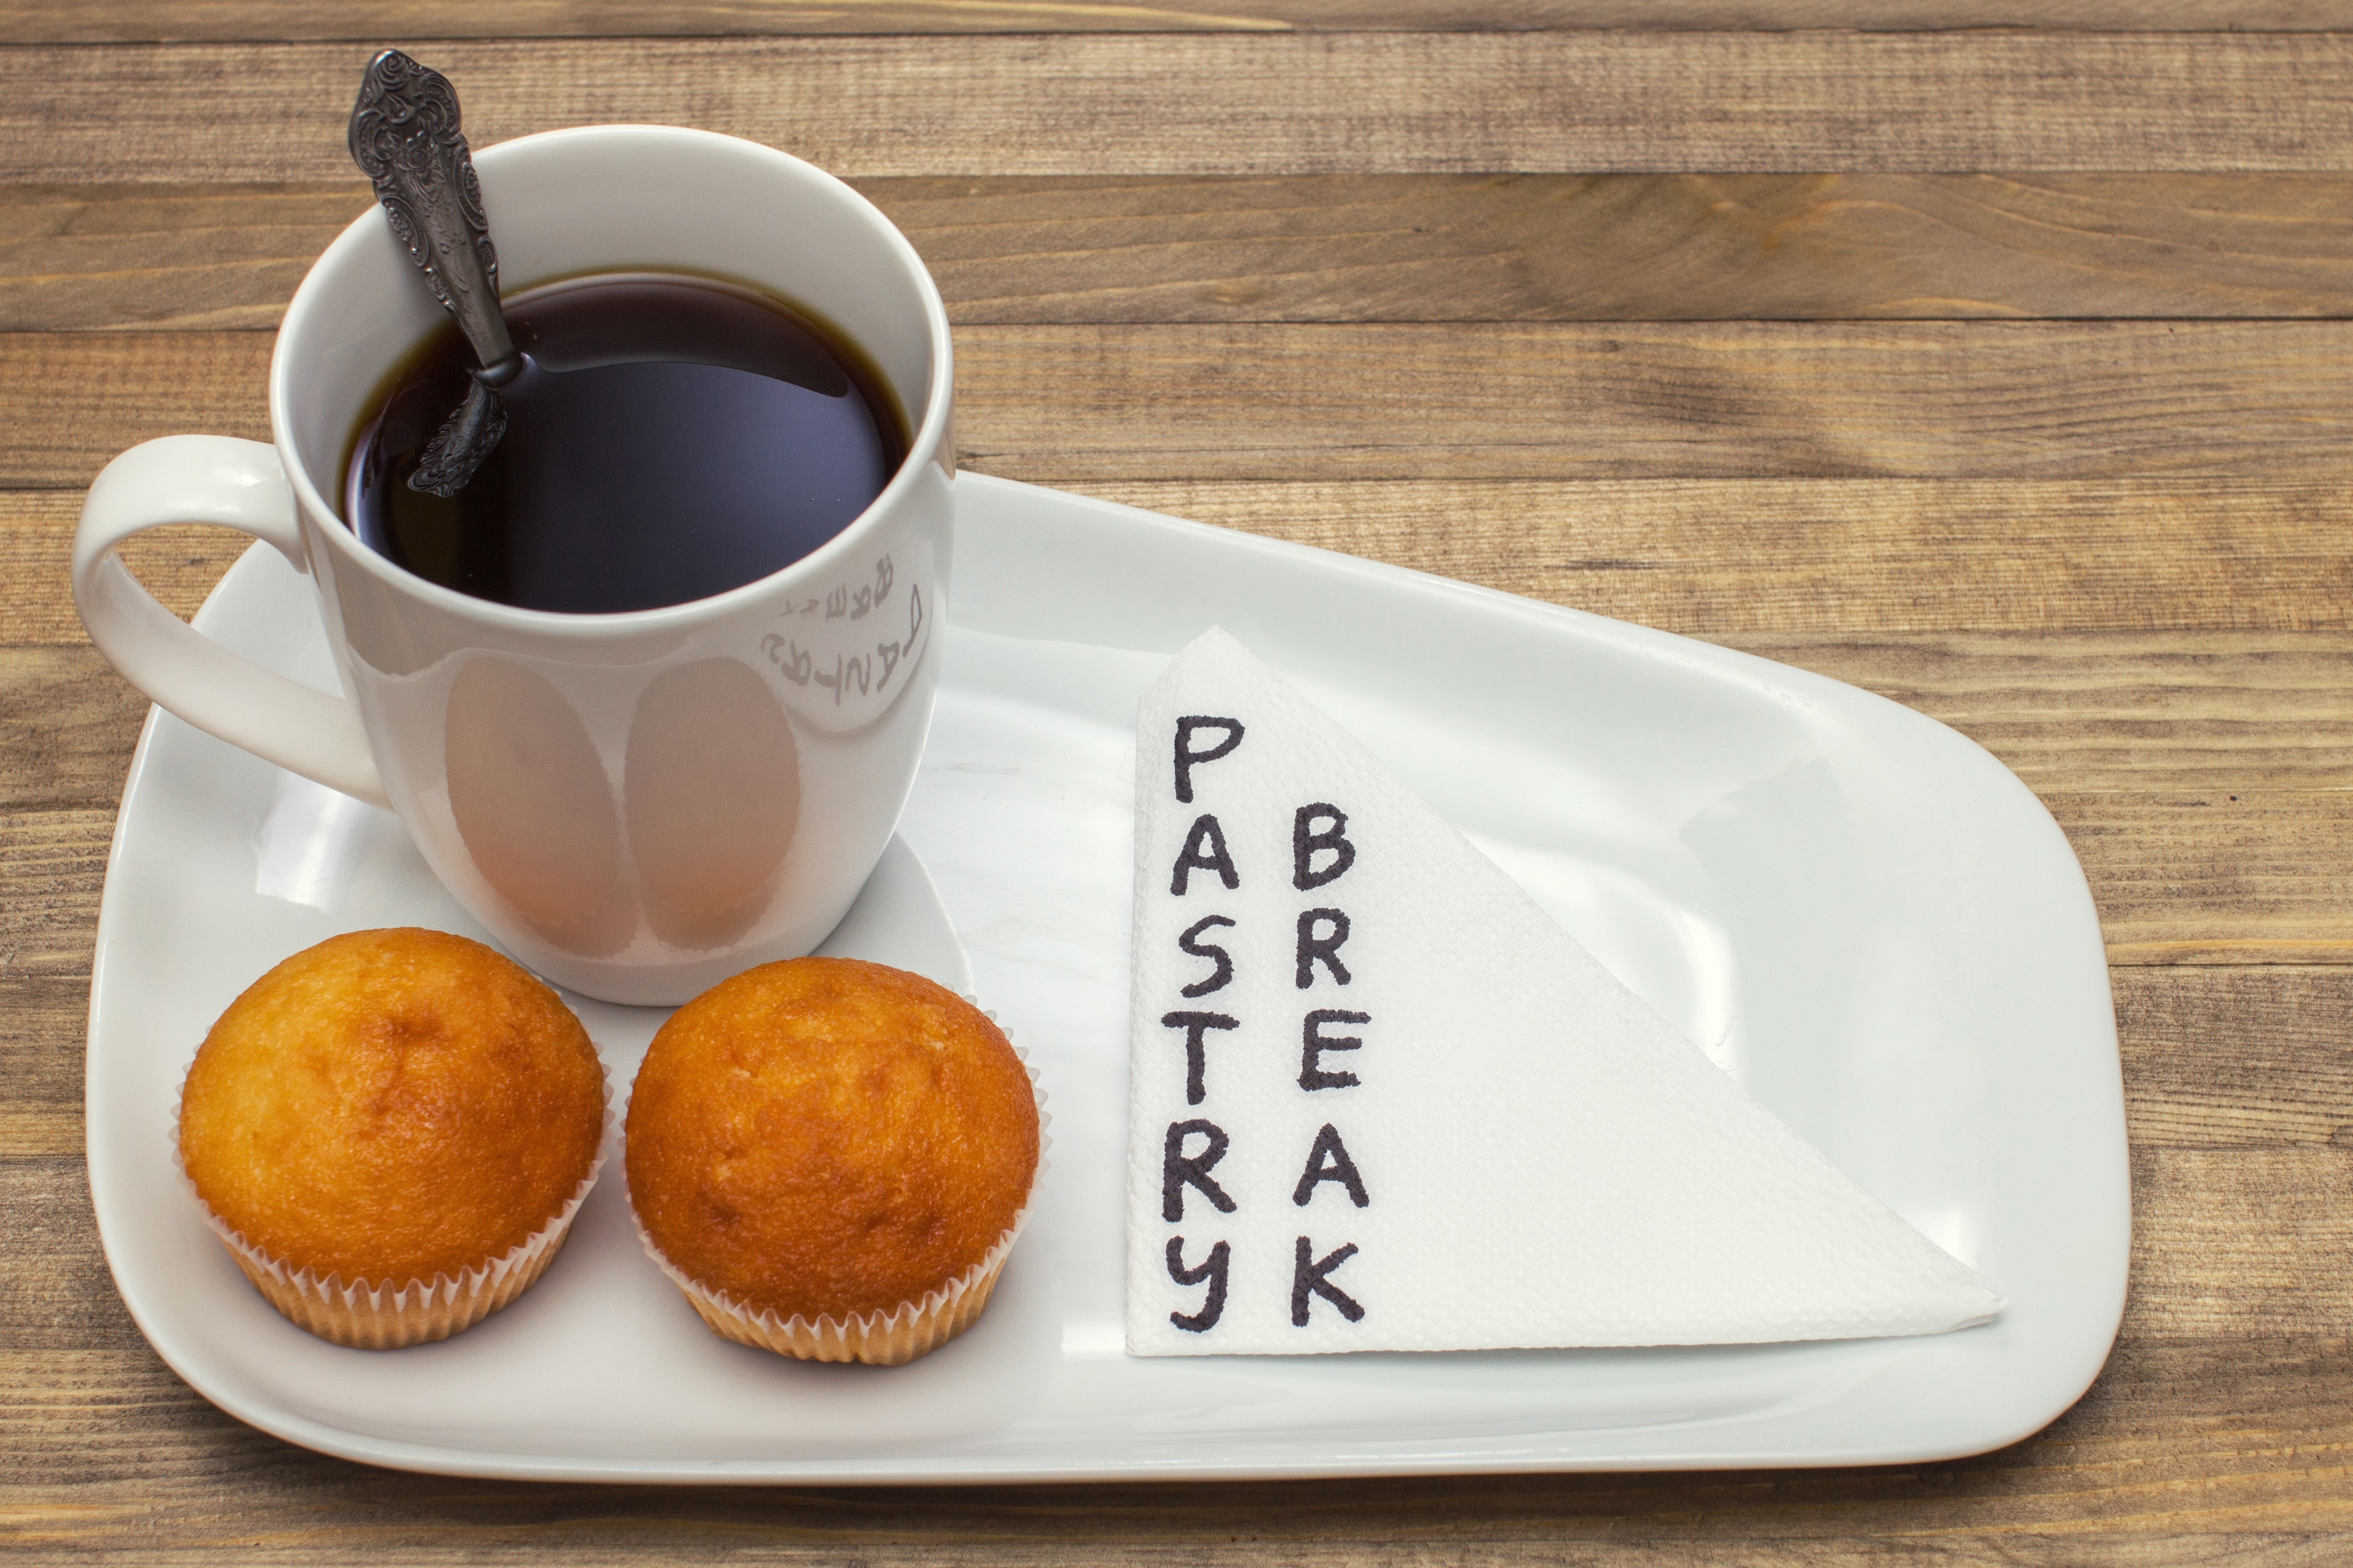
background, black, break, brown, cake, ceramic, coffee, composition, concept, cup, delicious, drink, food, hot, inscription, mug, napkin, paper, pastry, phrase, plank, plate, porcelain, refreshment, spoon, sugar, sweet, tastefully, text, time